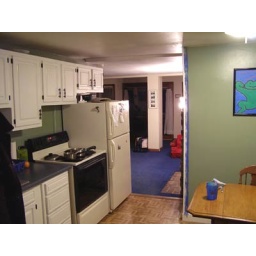
standing by the bathroom looking into the living room (and looking past the stove and refridgerator)